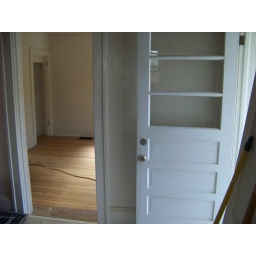
standing in kitchen looking at door to basement.